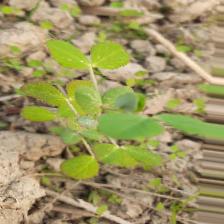
Label: Powdery Mildew